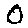
Label: 0